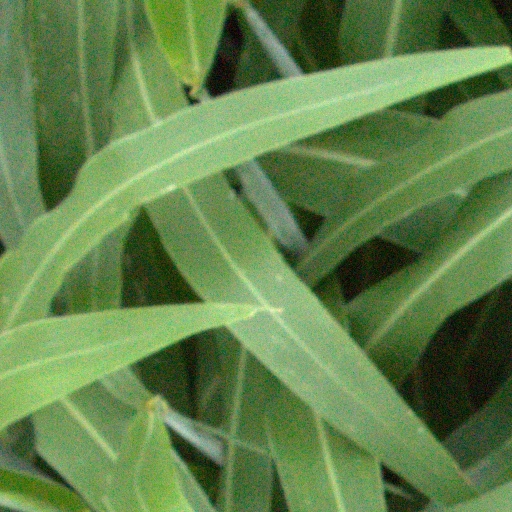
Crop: sorghum